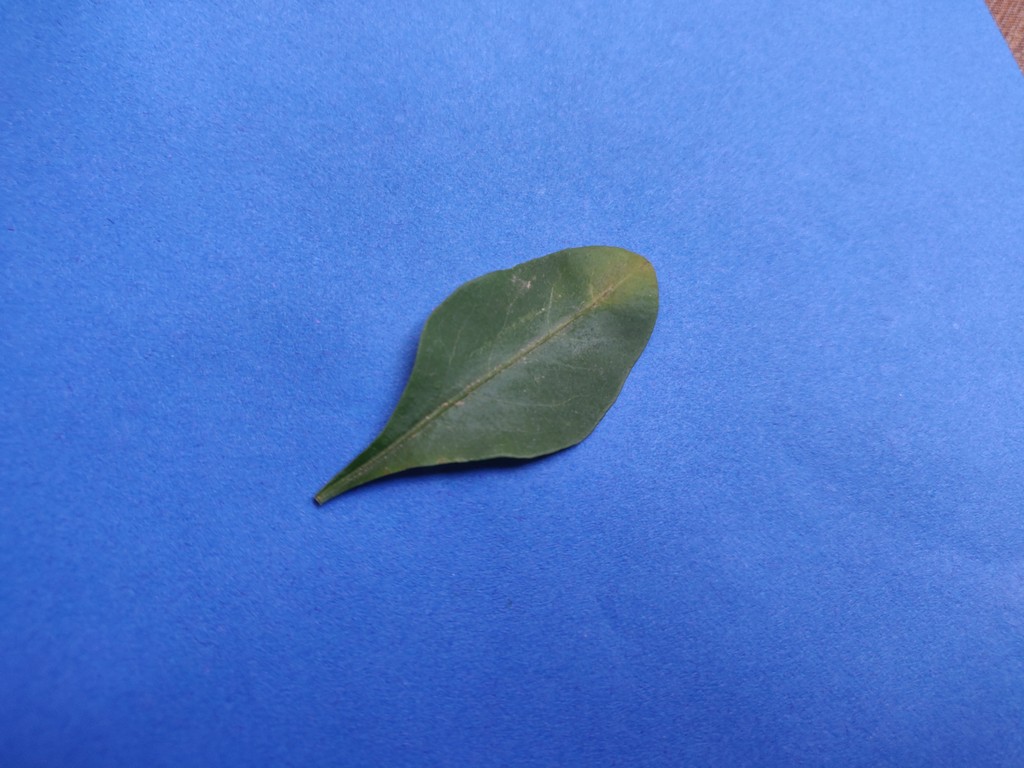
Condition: Unhealthy
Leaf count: single
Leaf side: front